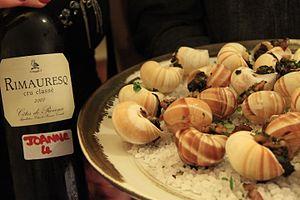
Escargots et cru classé des côtes-de-provence
Le côtes-de-provence est un vin d'appellation d'origine contrôlée produit sur une vaste partie du vignoble de Provence, principalement dans le département du Var, dans une partie des Bouches-du-Rhône et même sur la petite commune de Villars-sur-Var des Alpes-Maritimes.
Les escargots à la provençale sont une recette de cuisine traditionnelle de la cuisine provençale, à base d'escargots petits-gris, consommés avec un aïoli, ou une sauce tomate.